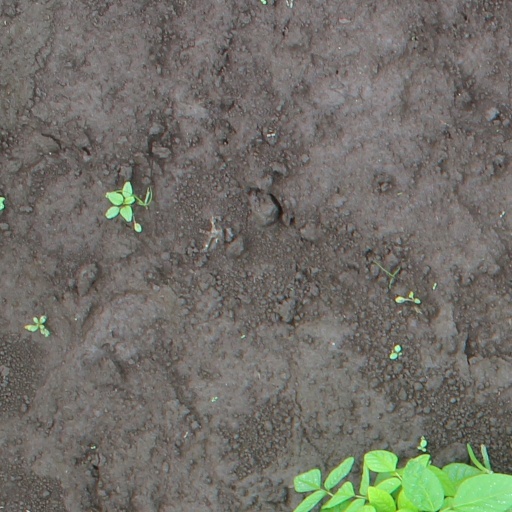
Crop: soybean